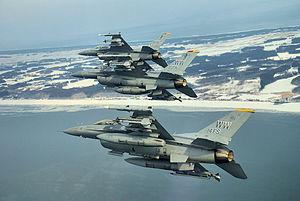
Le 35th Fighter Wing, appartenant aux Pacific Air Forces de l'United States Air Force est stationné à Misawa Air Base au Japon.